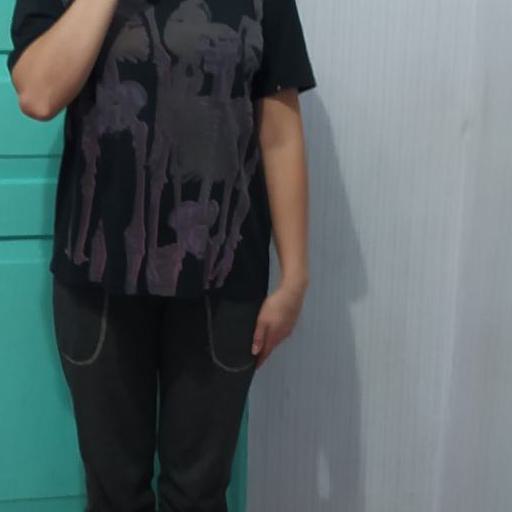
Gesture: no_gesture